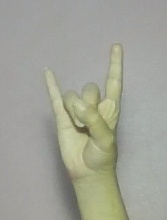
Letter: la